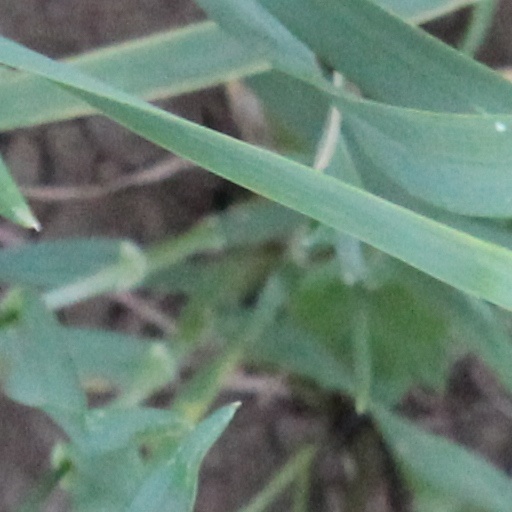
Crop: wheat